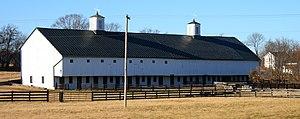
Grange à ferme Altona, Charles Town, Virginie occidentale, Etats-Unis